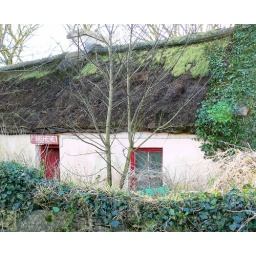
The sign above the door says: Licensed to sell tobacco